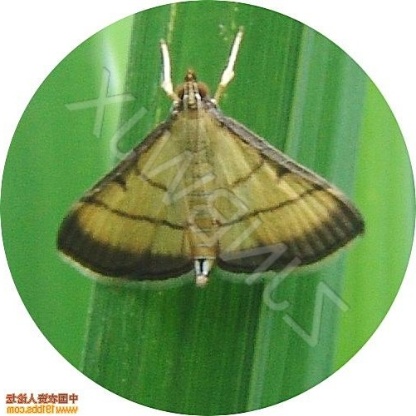
Nhãn: Sâu cuốn lá nhỏ ( Rice leaf folder)